SS Conte di Savoia

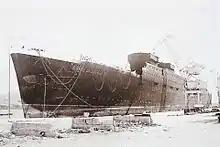
"Conte di Savoia" being scrapped, 1950

"Conte di Savoia" was requisitioned for war service in 1940, and was sunk in 1943. The hulk was refloated in 1945 and later scrapped in 1950.